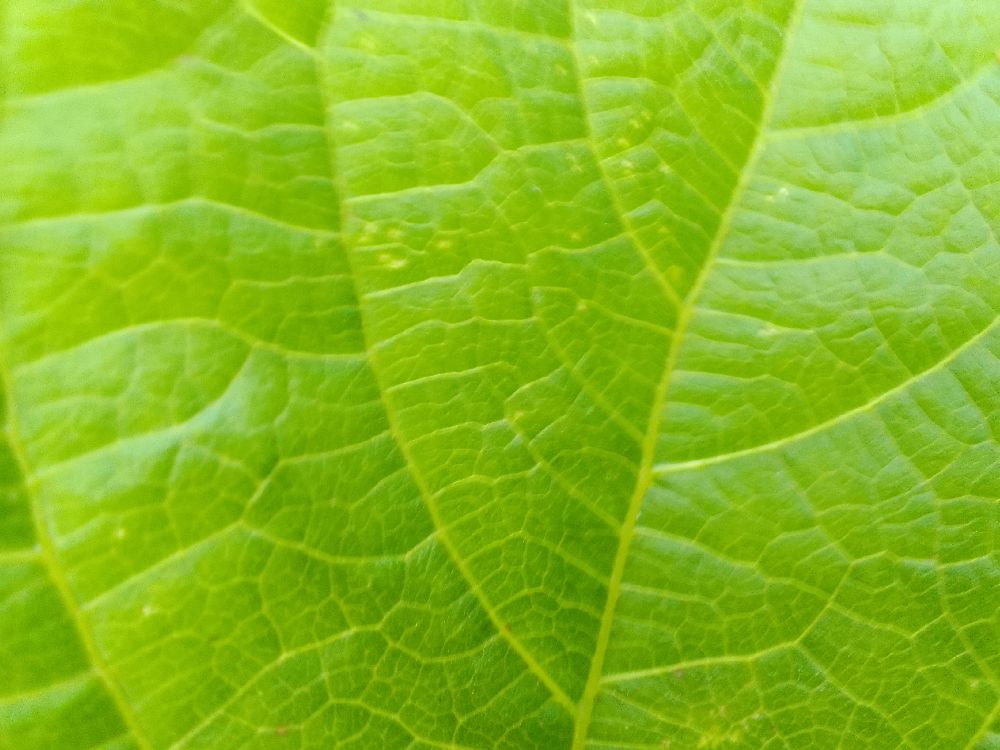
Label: healthy